Flexor retinaculum of the hand

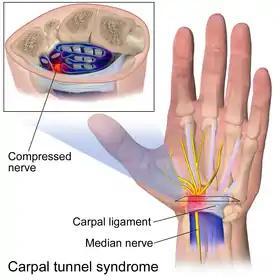
Indication of the site of the problem in carpal tunnel syndrome

In carpal tunnel syndrome, one of the tendons or tissues in the carpal tunnel is inflamed, swollen, or fibrotic and puts pressure on the other structures in the tunnel, including the median nerve. Carpal tunnel syndrome is the most commonly reported nerve entrapment syndrome. It is often associated with repetitive motions of the wrist and fingers. It is because of this that pianists, meat cutters, and people with jobs involving extensive typing are at particularly high risk. The tough flexor retinaculum along with the rest of the carpal tunnel cannot expand, putting pressure on the median nerve running through the carpal tunnel with the flexor tendons of the wrist. This results in the symptoms of carpal tunnel syndrome.